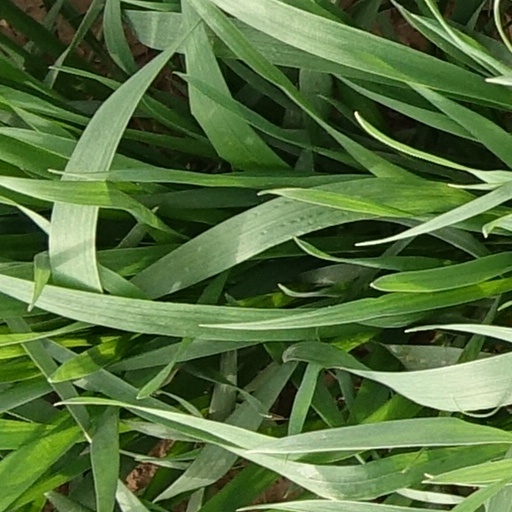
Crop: wheat